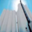
Label: skyscraper